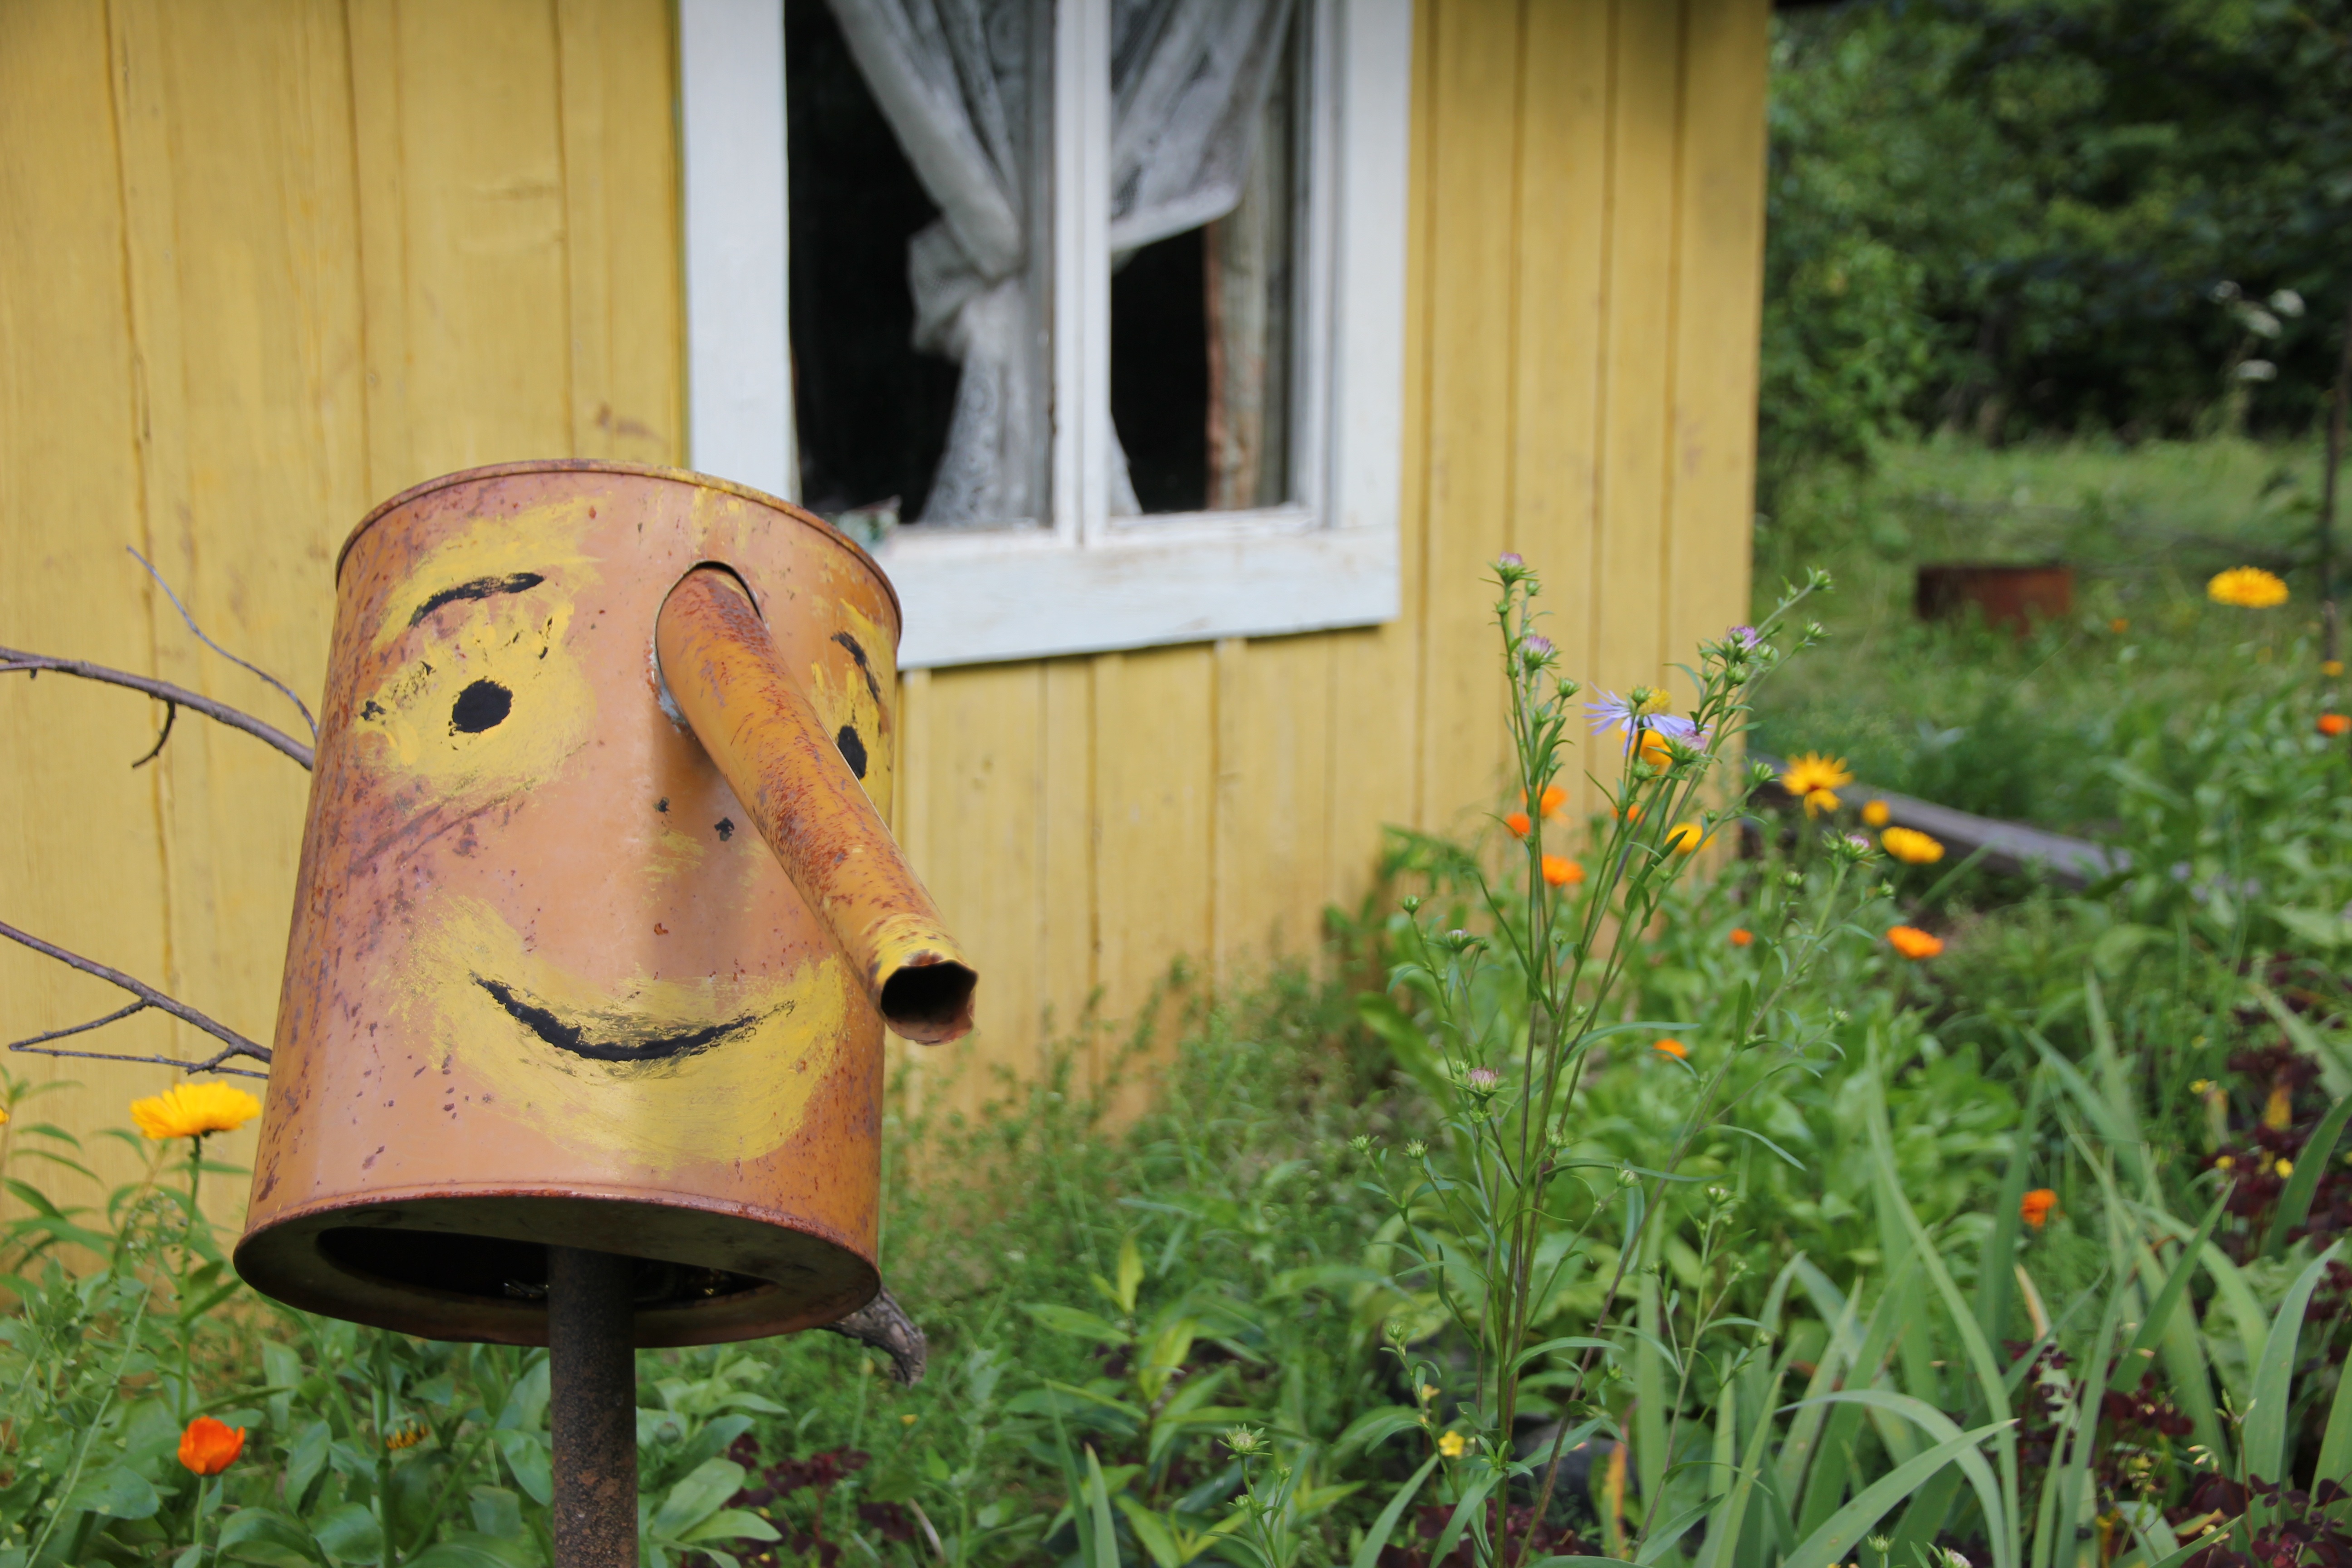
grass, flower, summer, green, cottage, yellow, agriculture, garden, smile, art, dacha, watering can